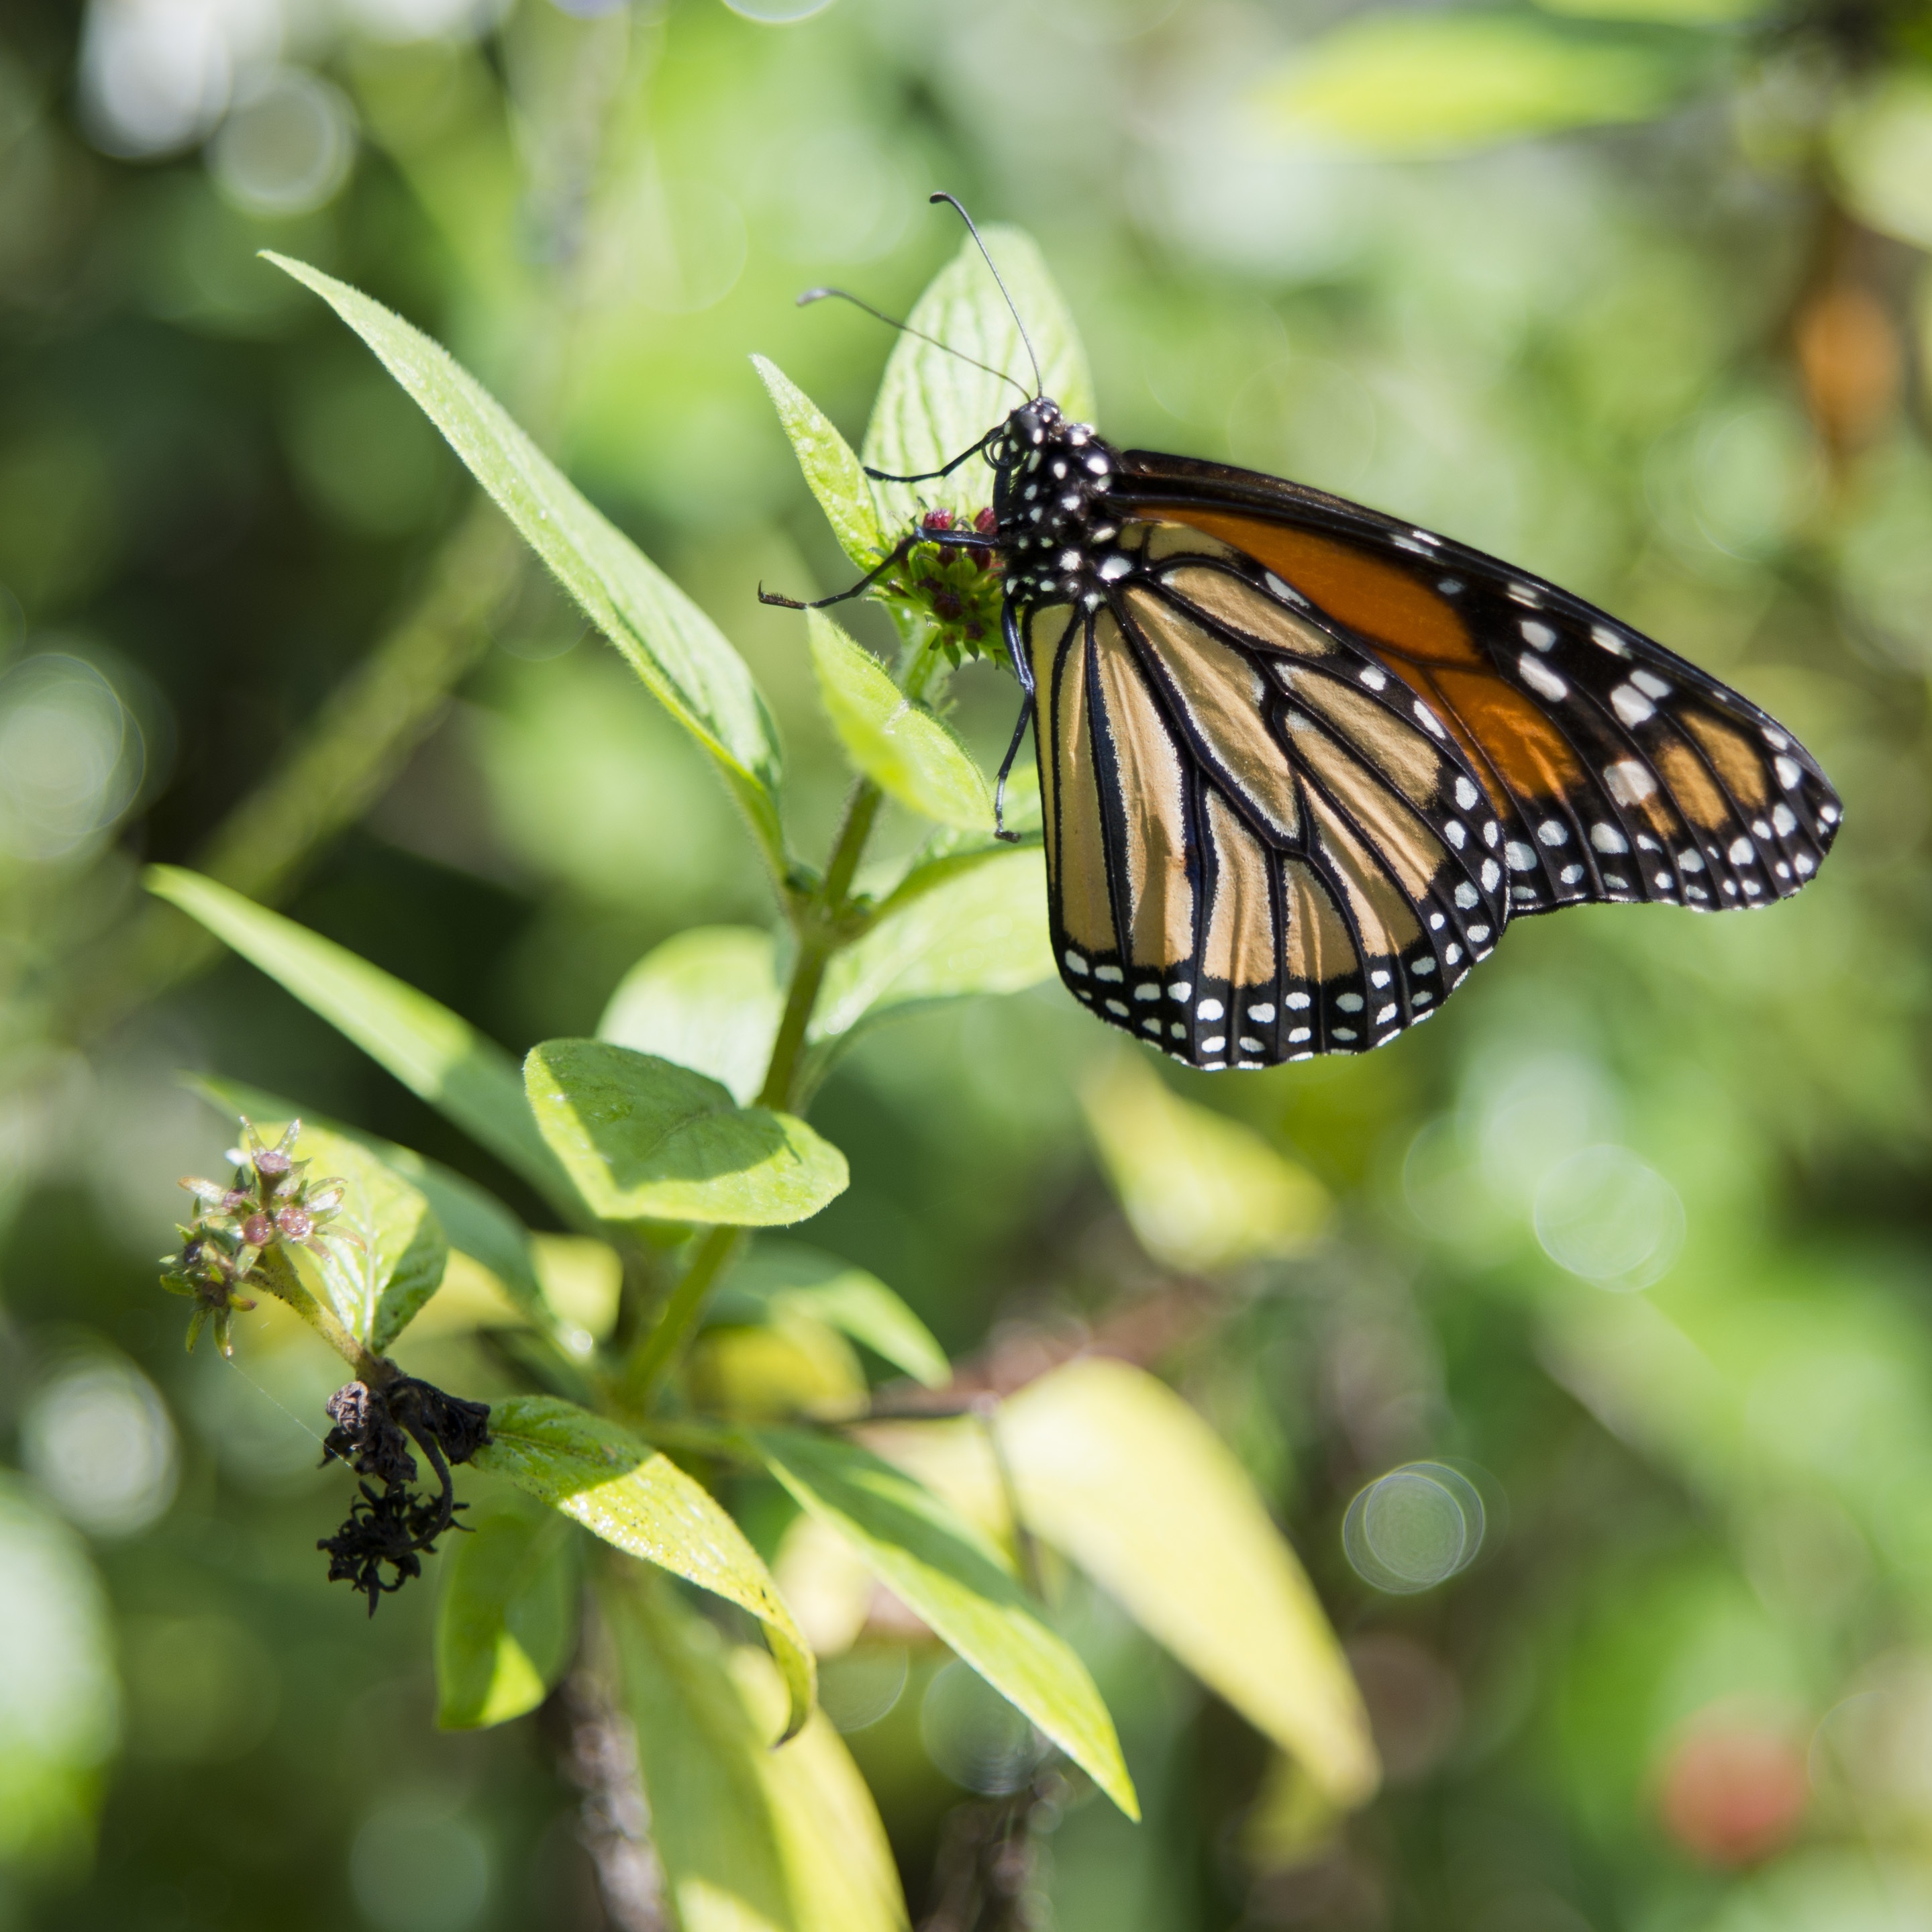
nature, wing, plant, leaf, flower, summer, wildlife, spring, green, insect, botany, butterfly, flora, fauna, invertebrate, close up, monarch butterfly, leaves, nectar, macro photography, arthropod, pollinator, moths and butterflies, lycaenid, colias